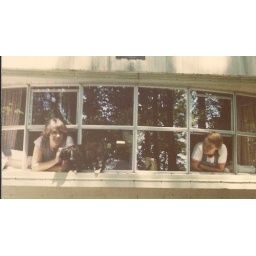
girls & cat in the windows